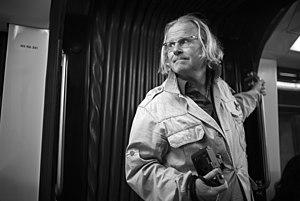
Peter Turnley, est un photojournaliste franco-américain, né le 22 juin 1955 à Fort Wayne, dans l'Indiana.